Walmart

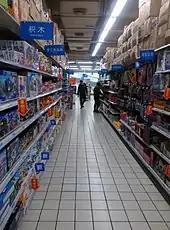
An aisle in a Walmart store in China

Walmart Supercenters, branded simply as "Walmart", are hypermarkets with sizes varying from , but averaging about . These stock general merchandise and a full-service supermarket, including meat and poultry, baked goods, delicatessen, frozen foods, dairy products, garden produce, and fresh seafood. Many Walmart Supercenters also have a garden center, pet shop, pharmacy, Tire & Lube Express, optical center, one-hour photo processing lab, portrait studio, and numerous alcove shops, such as cellular phone stores, hair and nail salons, video rental stores, local bank branches (such as Woodforest National Bank branches in newer locations), and fast food outlets.